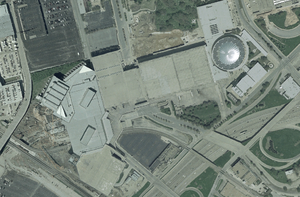
Le Dallas Convention Center est un centre de convention, un centre municipal et un hall de réunion situé à côté du Reunion Arena dans le Convention Center District du centre-ville de Dallas au Texas.